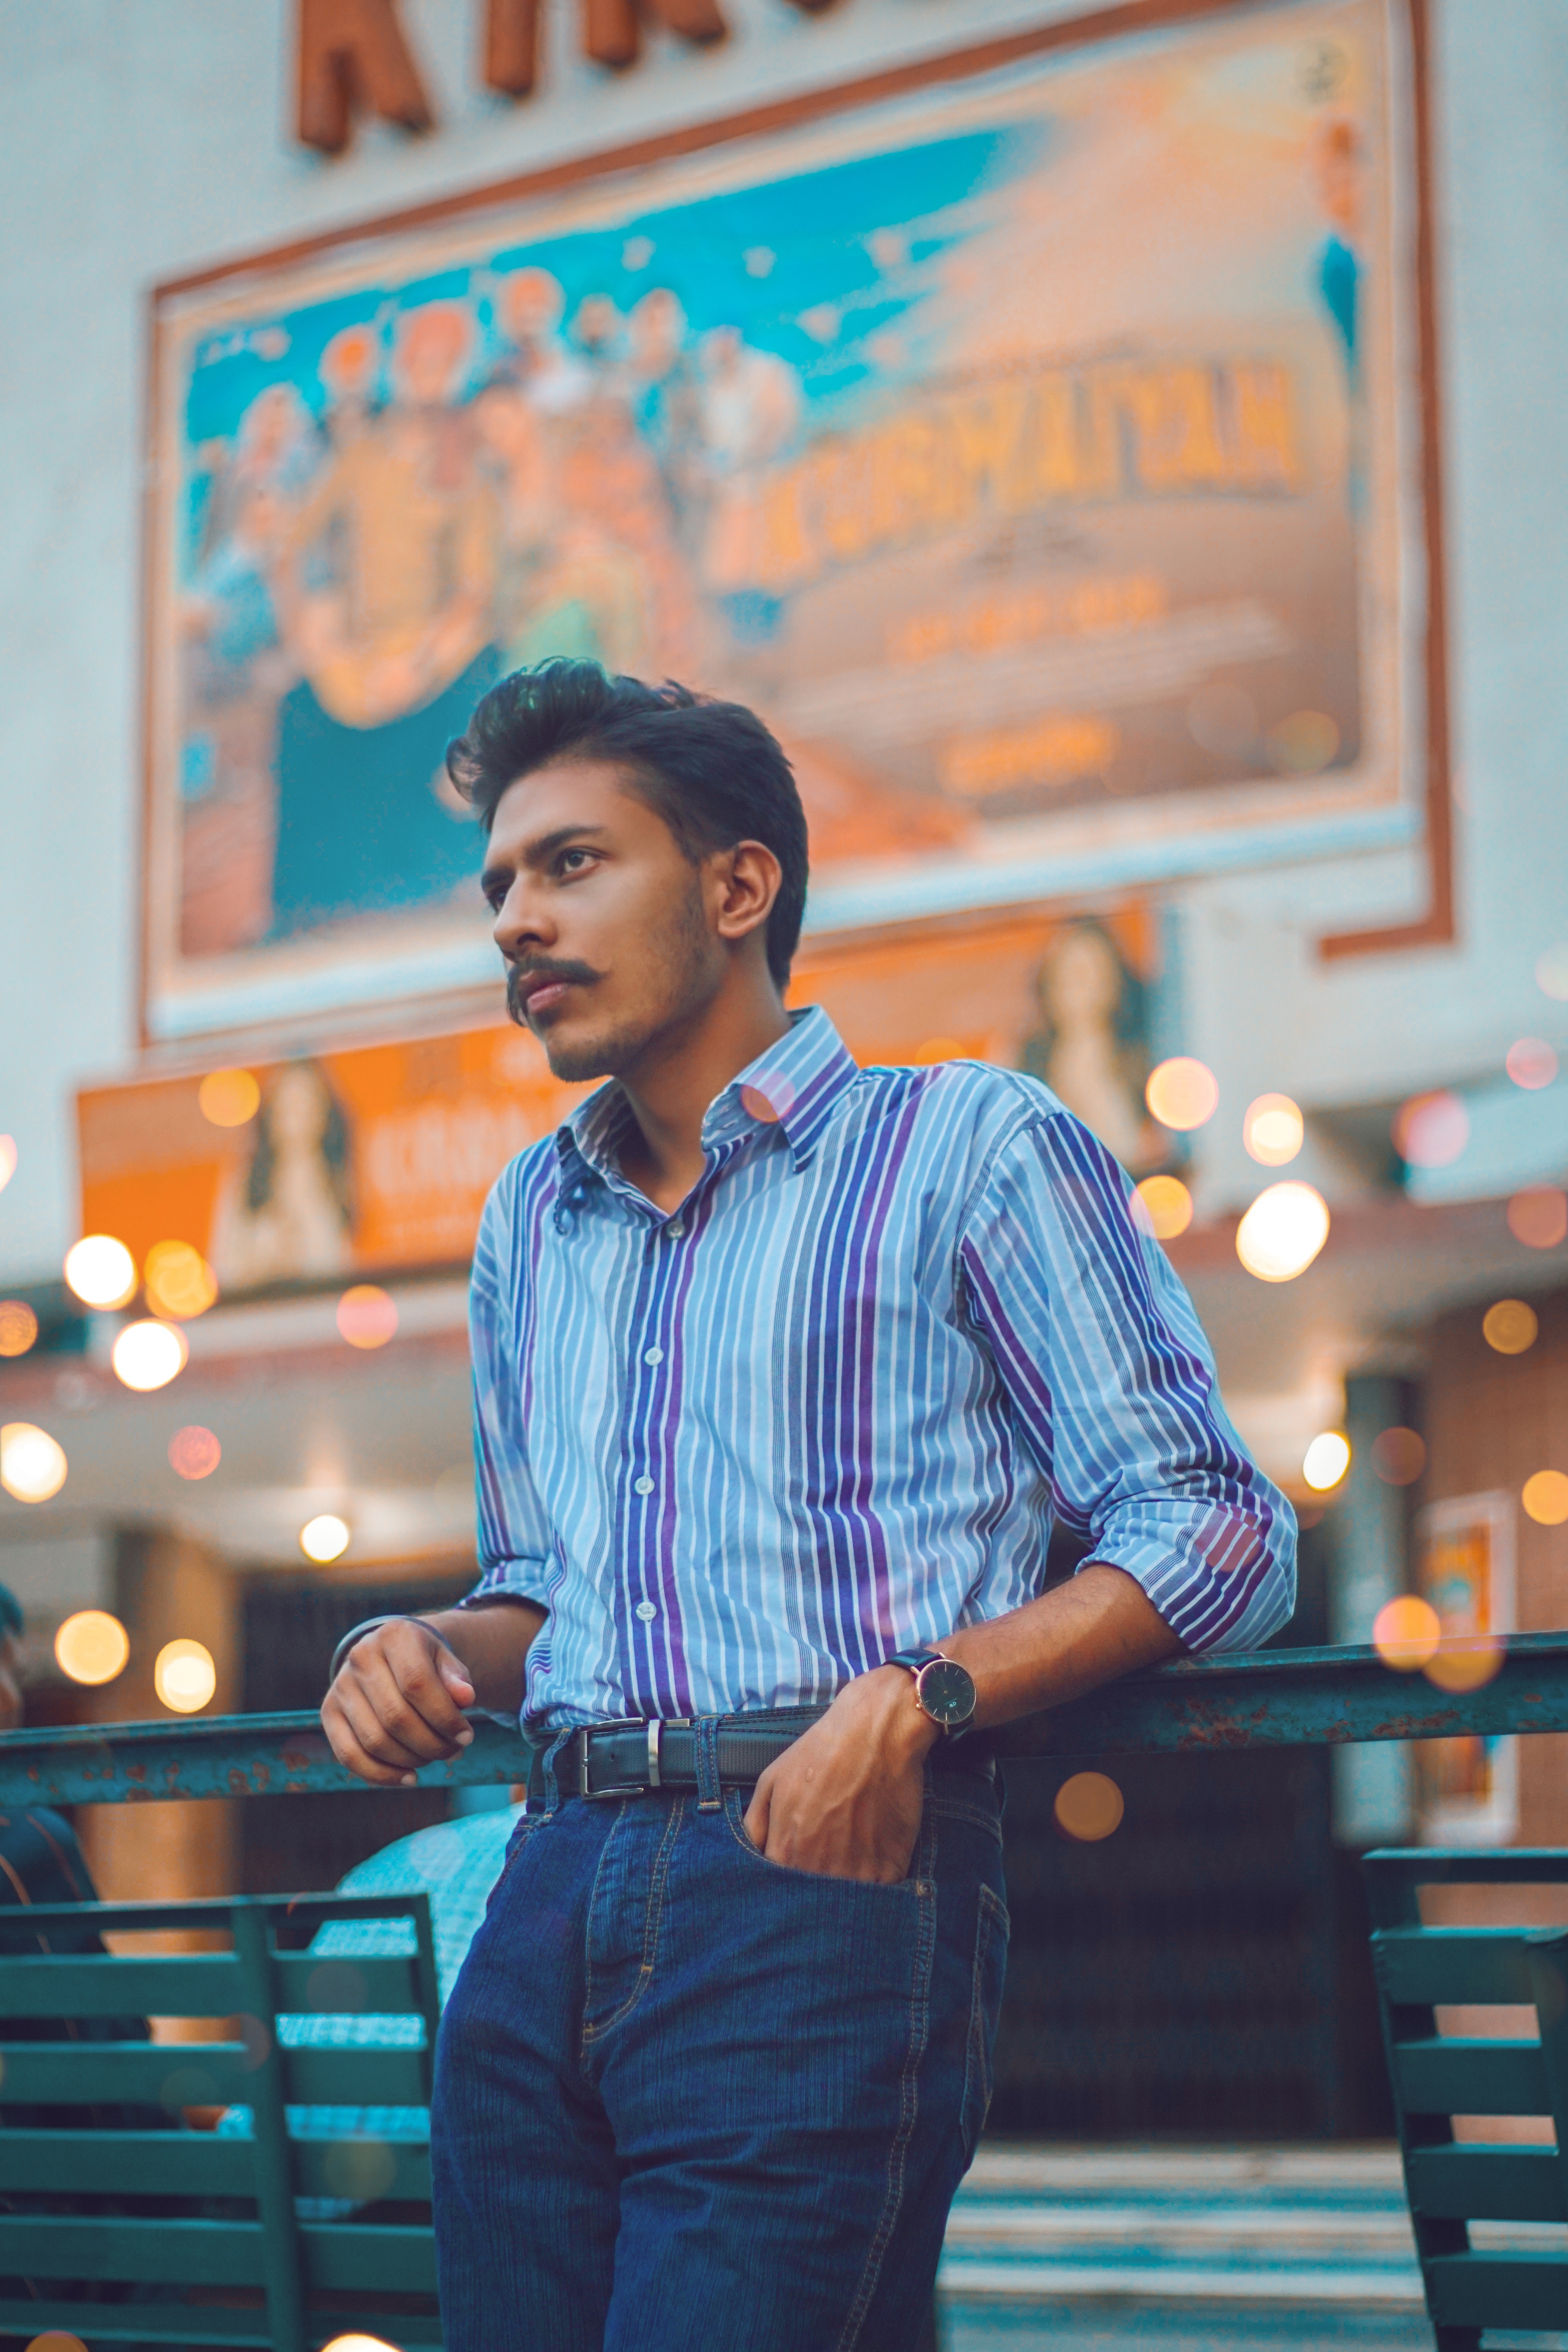
blue, facial expression, youth, male, fun, standing, photography, girl, fashion, cool, smile, leisure